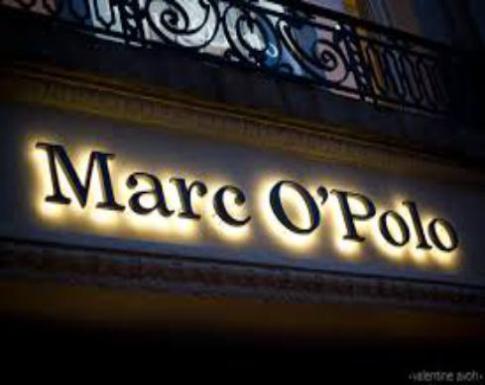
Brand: marc o'polo
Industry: Clothes